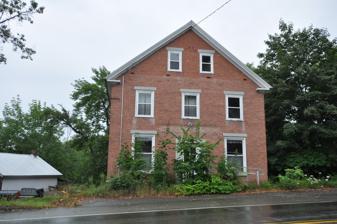
Building: Anson Grange No. 88
Country: United States of America
Year built: 1849
United States historic place Anson Grange #88 U.S. National Register of Historic Places Show map of Maine Show map of the United States Location 10 Elm St., North Anson, Maine Coordinates 44°51′16″N 69°53′55″W / 44.85444°N 69.89861°W / 44.85444; -69.89861 Area 0.1 acres (0.040 ha) Built 1849 ( 1849 ) Architectural style Greek Revival NRHP reference No. 04000371 Added to NRHP April 28, 2004 The Anson Grange No. 88 is a historic commercial building and Grange hall at 10 Elm Street in North Anson, Maine .  With a construction history dating to 1849, it is North Anson's oldest commercial building, and the only one to survive a pair of fires that devastated the community in 1863 and 1913.  Since 1906 it has served the local Grange chapter, and the community in general as a social venue.  It was listed on the National Register of Historic Places in 2004. Description and history The Grange hall is a 2-1/2 story structure built in two stages.  The front of the building, which was built first, is a brick structure, three bays wide and also three deep, with a granite foundation, while the rear section is a wood frame structure two bays deep, resting on a fieldstone foundation with granite caps.  The building is set on a steep hillside overlooking the Carrabasset River , and has a full basement under about 2/3 of the full structure, which was originally used as a stable. The interior has been completely altered from the building's original commercial orientation to provide facilities for the organizations that use it.  These were substantially completed in 1905, and include a ticket window, kitchen, and large dining room, with an auditorium occupying most of the second floor.  These alterations fairly seamlessly integrated the two portions of the building. The front portion of the hall was built c. 1849 by Joseph Merry, who leased the premises to a dry goods merchant.  In 1863 a fire swept through North Anson, destroying most of the village center but stopping just short of this building.  In 1883 Merry sold the building to M. Steward, who operated a livery stable and harness operation.  It was purchased by the recently established No. 88 Grange in 1901, and was renovated to meet their needs over the next few years.  The Grange has opened its hall to all manner of community organizations, as well as hosting private functions such as dances and weddings. See also National Register of Historic Places listings in Somerset County, Maine References